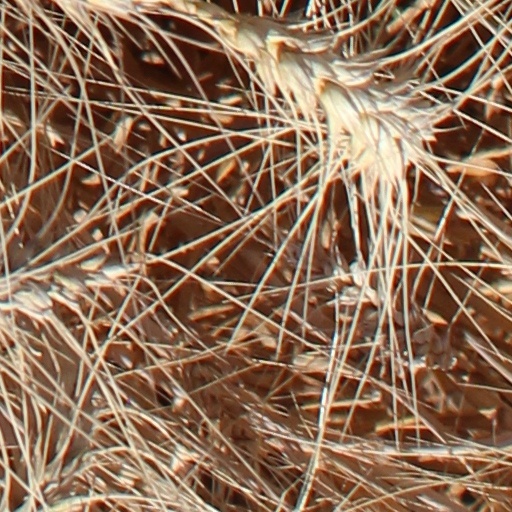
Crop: wheat